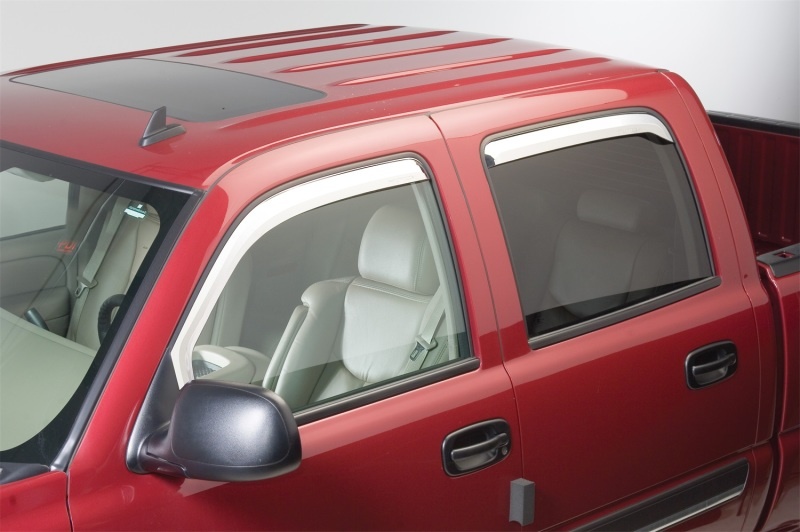
Putco 10-20 RAM 2500/3500 - Quad Cab (Set of 4) Element Chrome Window Visors
Enhance your truck or SUV with the exceptional Putco Element Chrome Window Deflectors. Crafted from a combination of durable and lightweight materials, these deflectors offer a sleek and eye-catching chrome finish that elevates the exterior aesthetics of your vehicle.Experience the perfect balance of functionality and style with these in-channel window deflectors. They enable the circulation of fresh air within your vehicle, ensuring a comfortable and refreshing atmosphere while effectively keeping rain, wind, and other weather elements at bay. Additionally, their innovative design minimizes wind noise, providing you with a serene driving experience.Versatility is a key feature of the Putco Element Chrome Window Deflectors. With their precisely engineered construction, they effortlessly accommodate a wide range of trucks, SUVs, and cars, ensuring a seamless fit on various vehicle models. Moreover, installing them is a breeze!, thanks to the convenient pre-applied 3M automotive tape that allows for a quick and hassle-free installation process.Upgrade with the best-in-class window deflectors with the Putco Element Chrome Window Visors and enjoy the perfect combination of enhanced aesthetics, improved ventilation, and reduced wind noise!
Brand: Putco
Category: Vehicles & Parts > Vehicle Parts & Accessories > Motor Vehicle Parts > Motor Vehicle Window Parts & Accessories